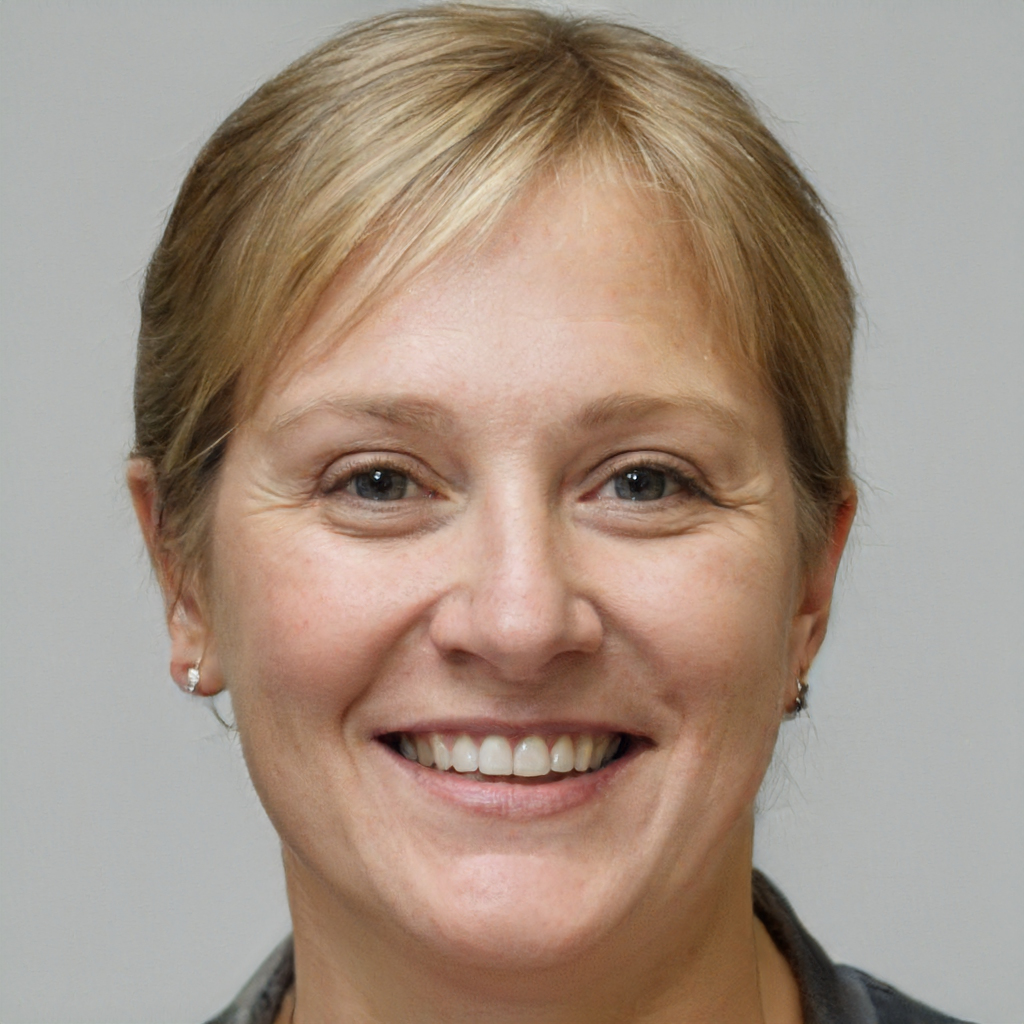
Portrait style: Real Portrait